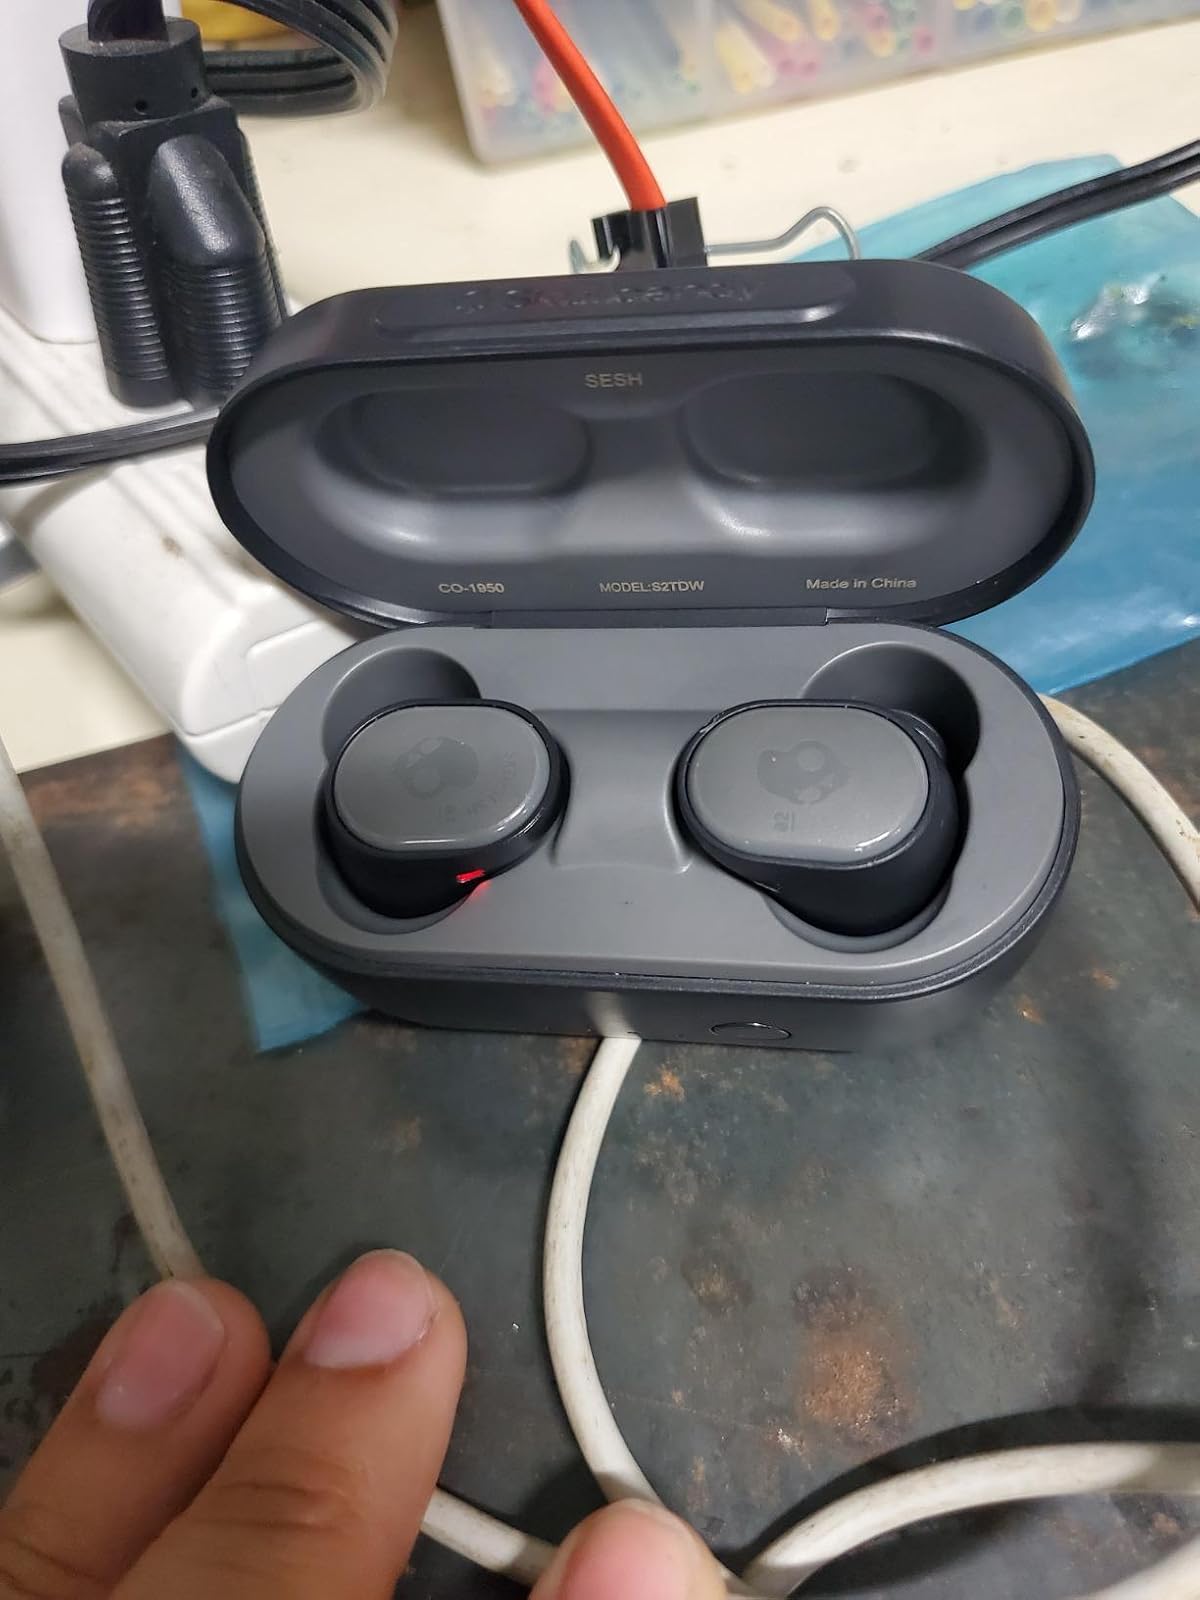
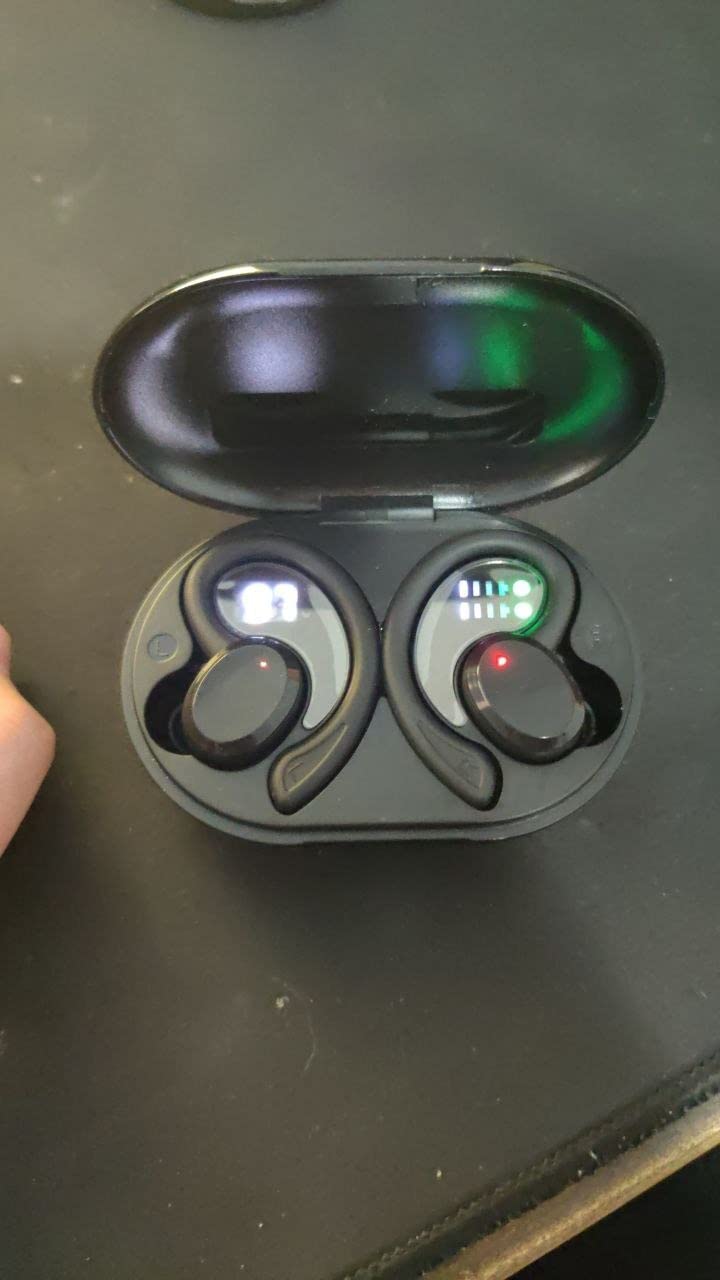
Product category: earbuds
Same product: no